General Directorate of Mineral Research and Exploration (Turkey)

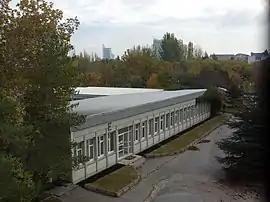
General Directorate of Mineral Research and Exploration Building E in Ankara.

The General Directorate of Mineral Research & Exploration of Turkey (Turkish: "Maden Tetkik ve Arama Genel Müdürlüğü", commonly known as MTA) is a scientific institution established by the Ministry of Energy and Natural Resources in 1935.